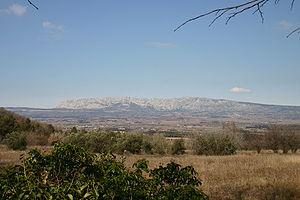
La Montagne Sainte Victoire vue de Trets.
La montagne Sainte-Victoire, en provençal Mont Venturi selon la norme classique ou Mount Ventùri selon la norme mistralienne, est un massif calcaire du Sud de la France, dans la région Provence-Alpes-Côte d'Azur.